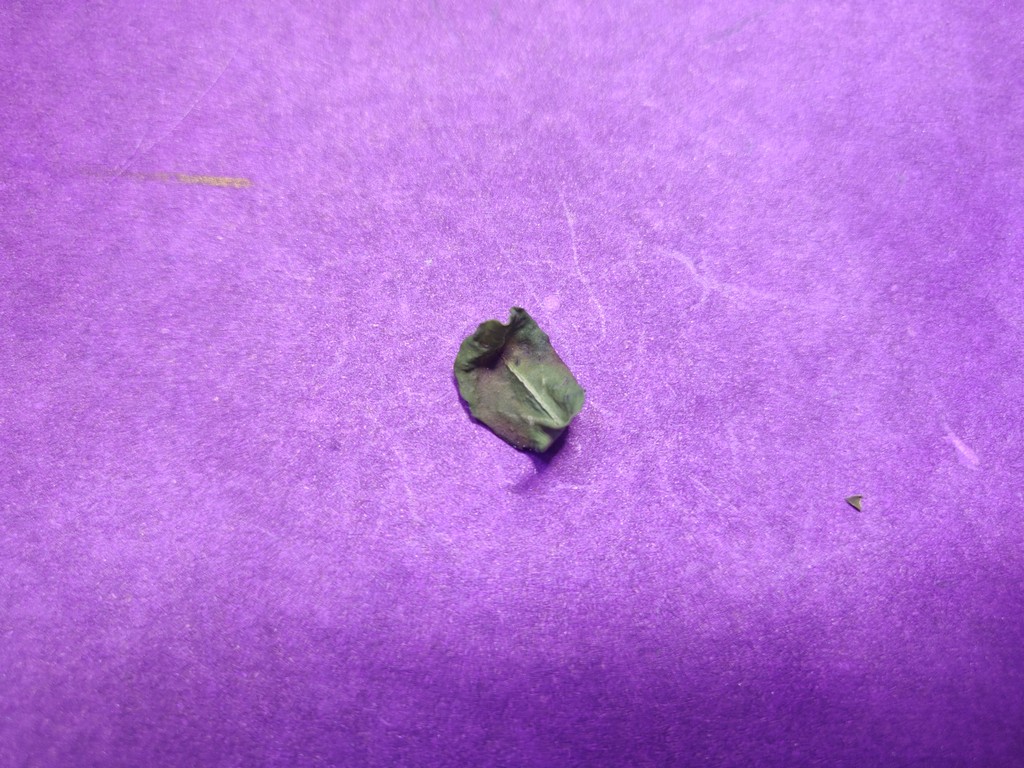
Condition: Dried
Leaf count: single
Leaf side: unknown